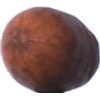
Label: nut_pecan